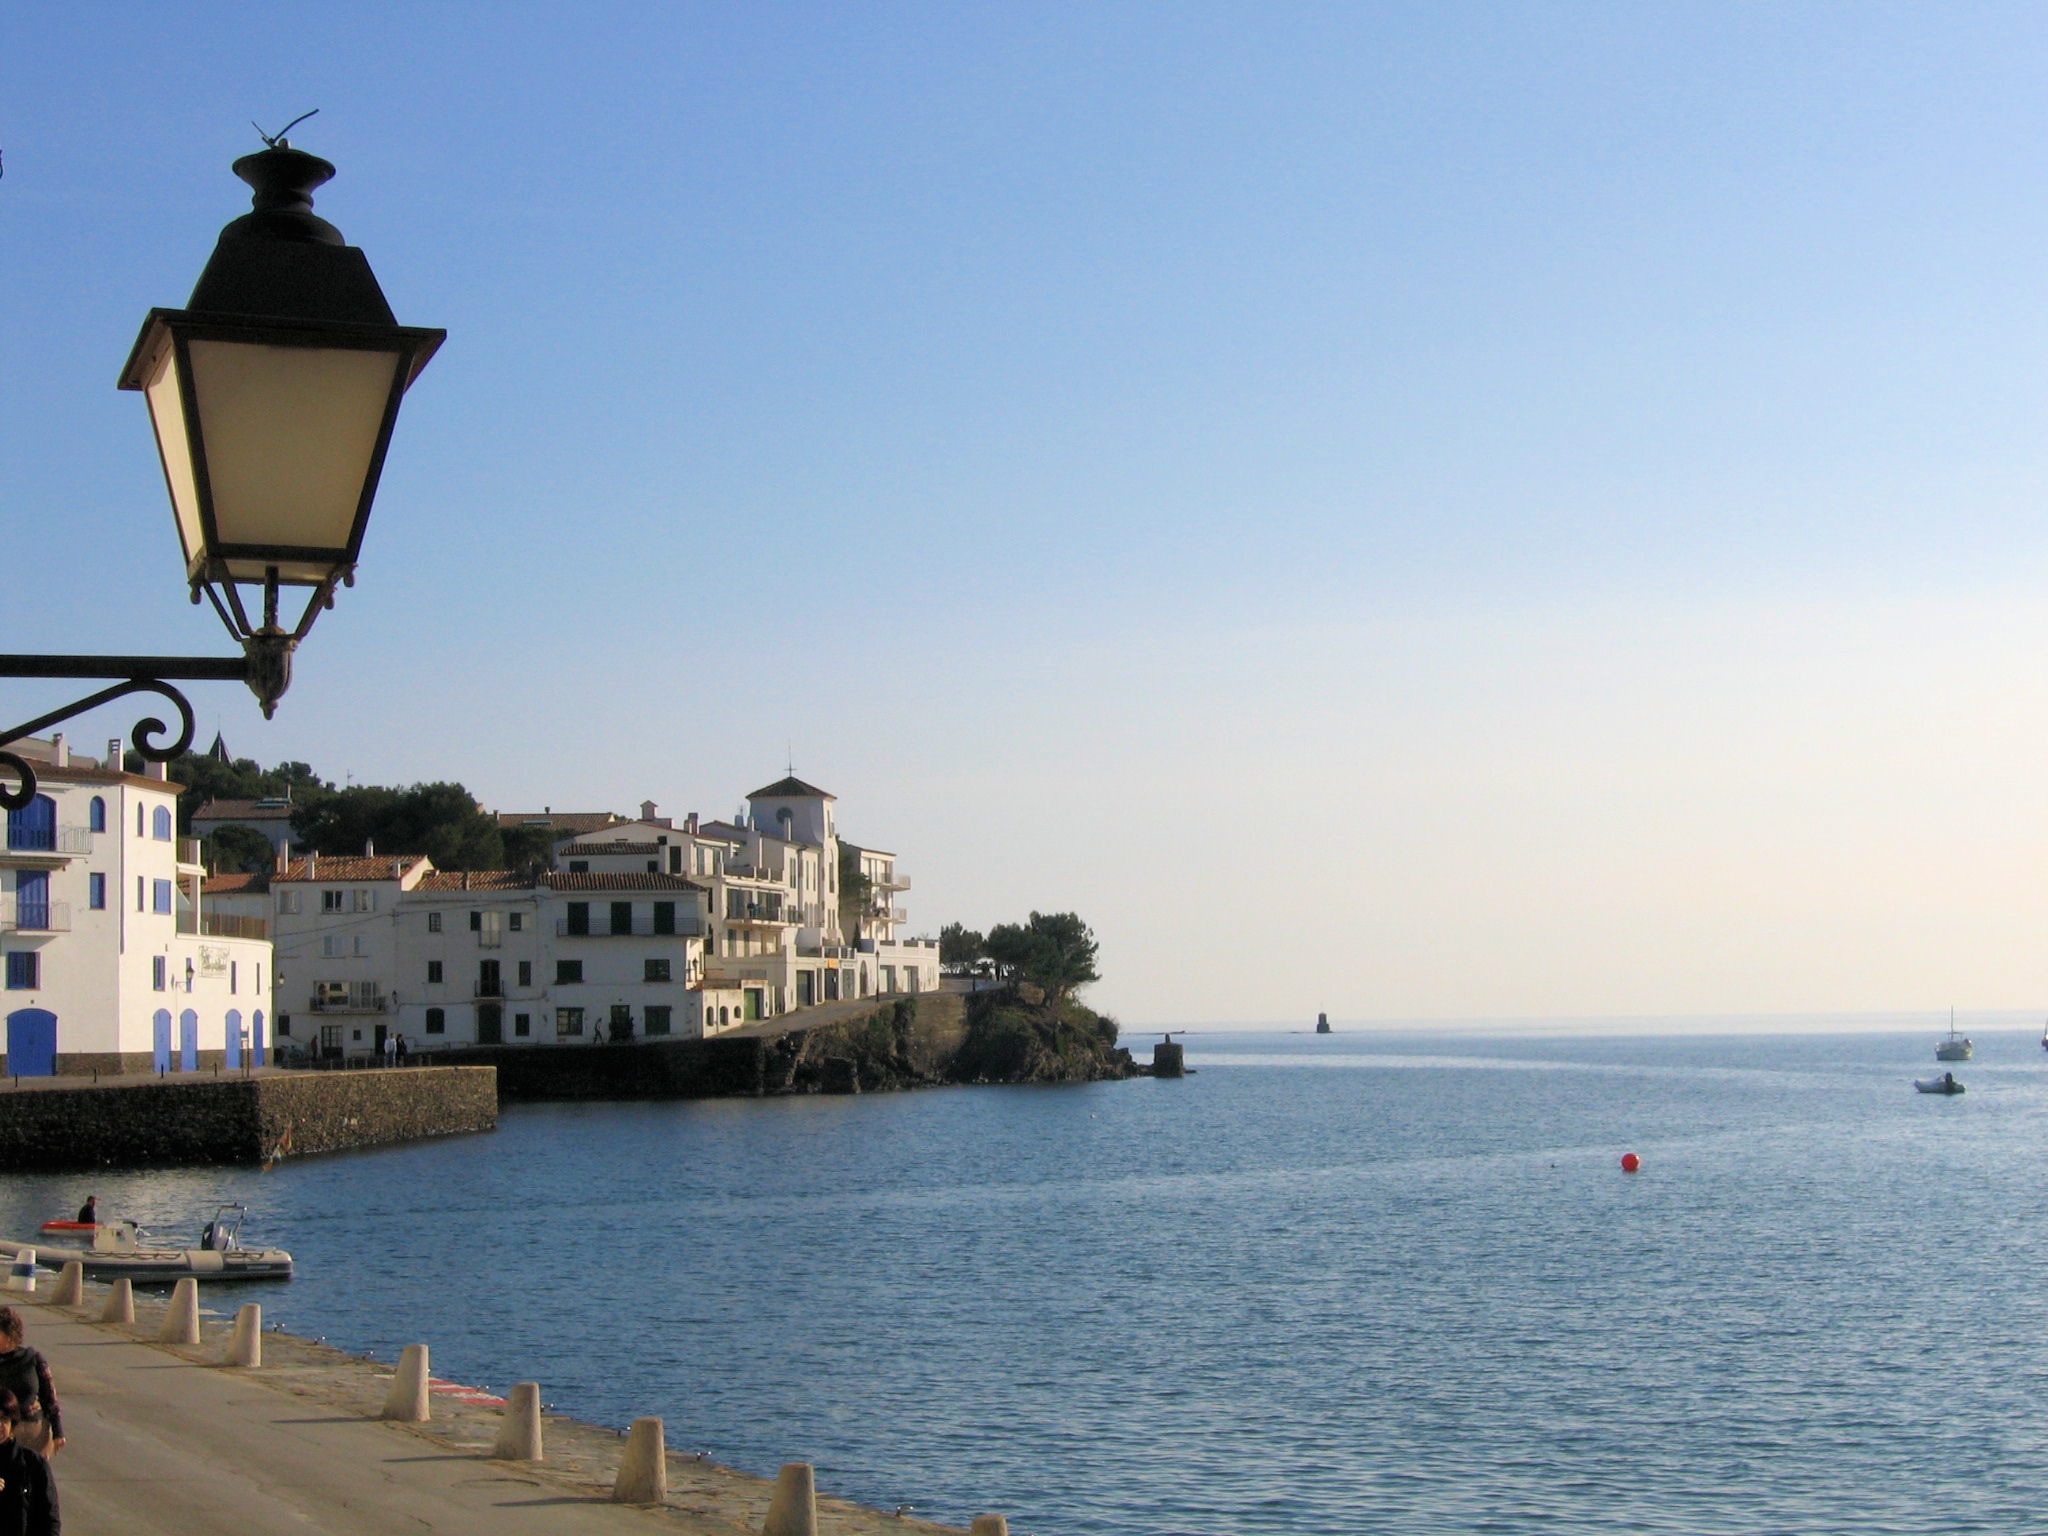
beach, sea, coast, ocean, horizon, pier, vacation, vehicle, tower, bay, harbor, port, waterway, body of water, ferry, breakwater, cape